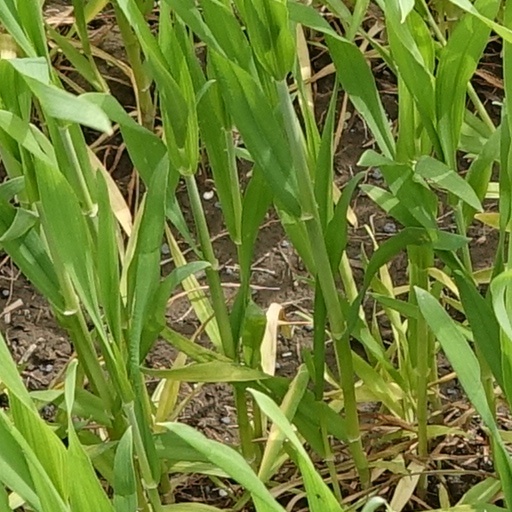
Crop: wheat